South African Class 19B 4-8-2

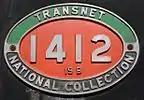
x100px

During the motive-power shortages of the late 1950s, the Rosmead-based engines and their crews were required to exert an almost super-human effort on the Mossel Bay-Johannesburg express on the section from Klipplaat to Noupoort and back to base at Rosmead in one day, hand-firing an inefficient engine more than a mile vertically over the Lootsberg and Carlton Heights mountain passes during the course of a , 12-hour shift. This schedule only became possible after completion of the mile-long Carlton tunnel under the continental divide in mid-1958, which eliminated the long 1 in 40 (2½%) gradients up the old line to Carlton summit.